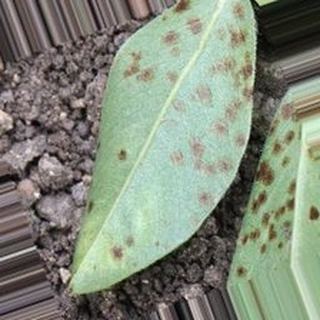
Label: groundnut_rust